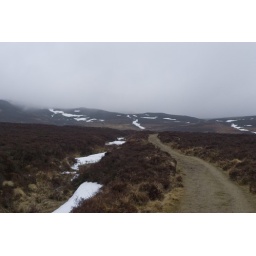
Another shot of the nice path through the moor, with clouds covering the mountains in the distance.